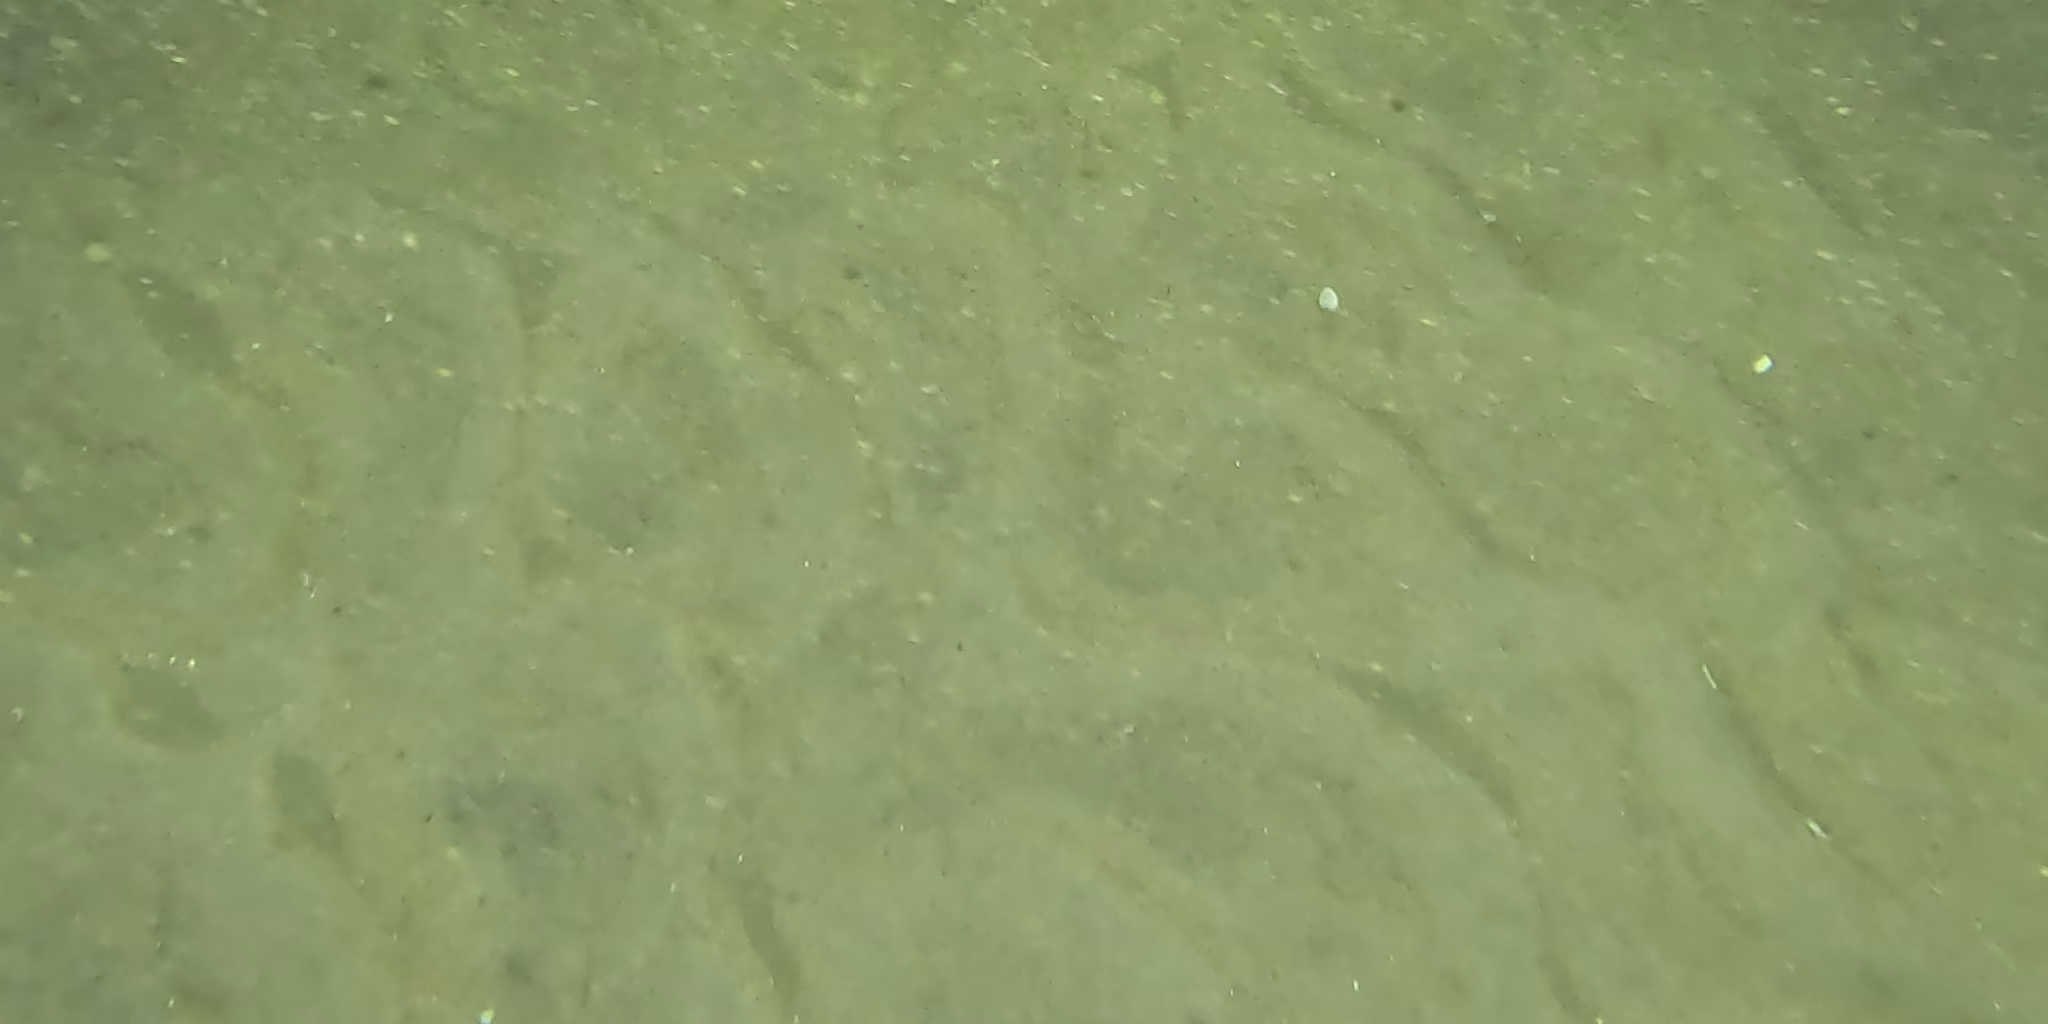
Seabed habitat: sand